The Ridings Centre

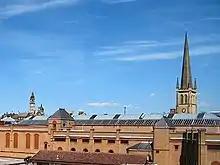
Rear of the centre with Wakefield Cathedral in the background

The Ridings Centre covers an area of and has an estimated annual footfall of 11 million. The centre contains a number of retailers such as Boots, Marks & Spencer, Morrisons, Primark as well as a number of independent stores. The centre has three car parks (each assigned a colour) including three multi-storeys and a rooftop car park.